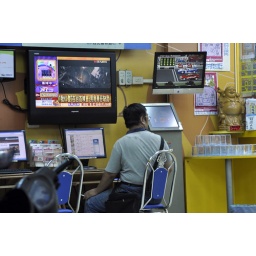
Man in room full of video and computer screens in Kaohsiung in Taiwan.